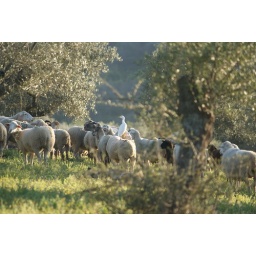
Sheep in the field next to our house, grazing, an Egret is also sitting on the back of the sheep!